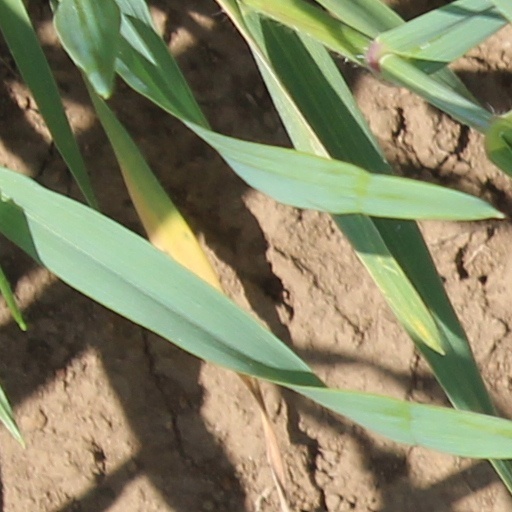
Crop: wheat